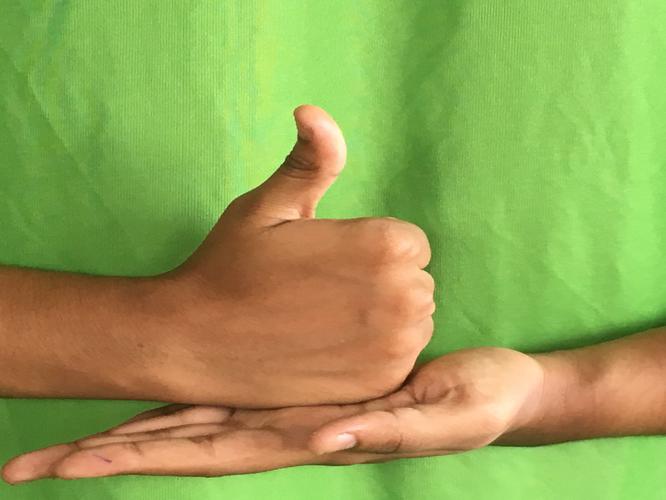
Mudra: Shivalinga
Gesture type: double_hand